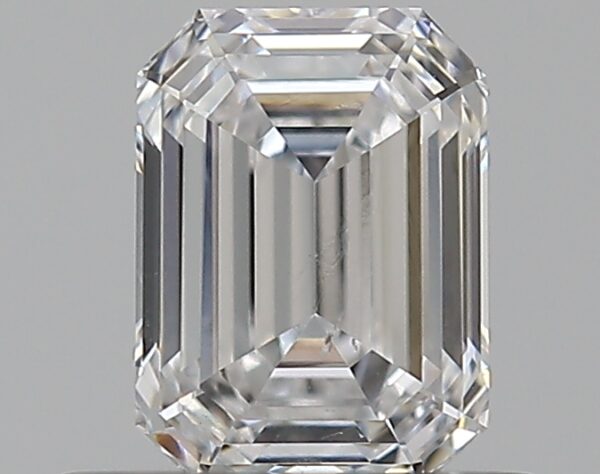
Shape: emerald
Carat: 0.5
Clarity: SI1
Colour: D
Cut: EX
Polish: EX
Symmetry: EX
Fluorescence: N
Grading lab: GIA
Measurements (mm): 5.25 x 3.86 x 2.47